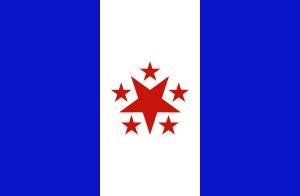
La conjuration bahianaise, aussi appelée révolte des Tailleurs à cause de la profession de ses meneurs, fut un mouvement brésilien à caractère indépendantiste, qui eut lieu à la fin du XVIIIᵉ siècle, dans la capitainerie de Bahia.